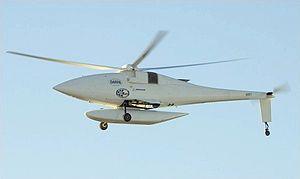
Ceci est la liste des drones et véhicules sans pilote utilisés dans les forces armées des États-Unis.